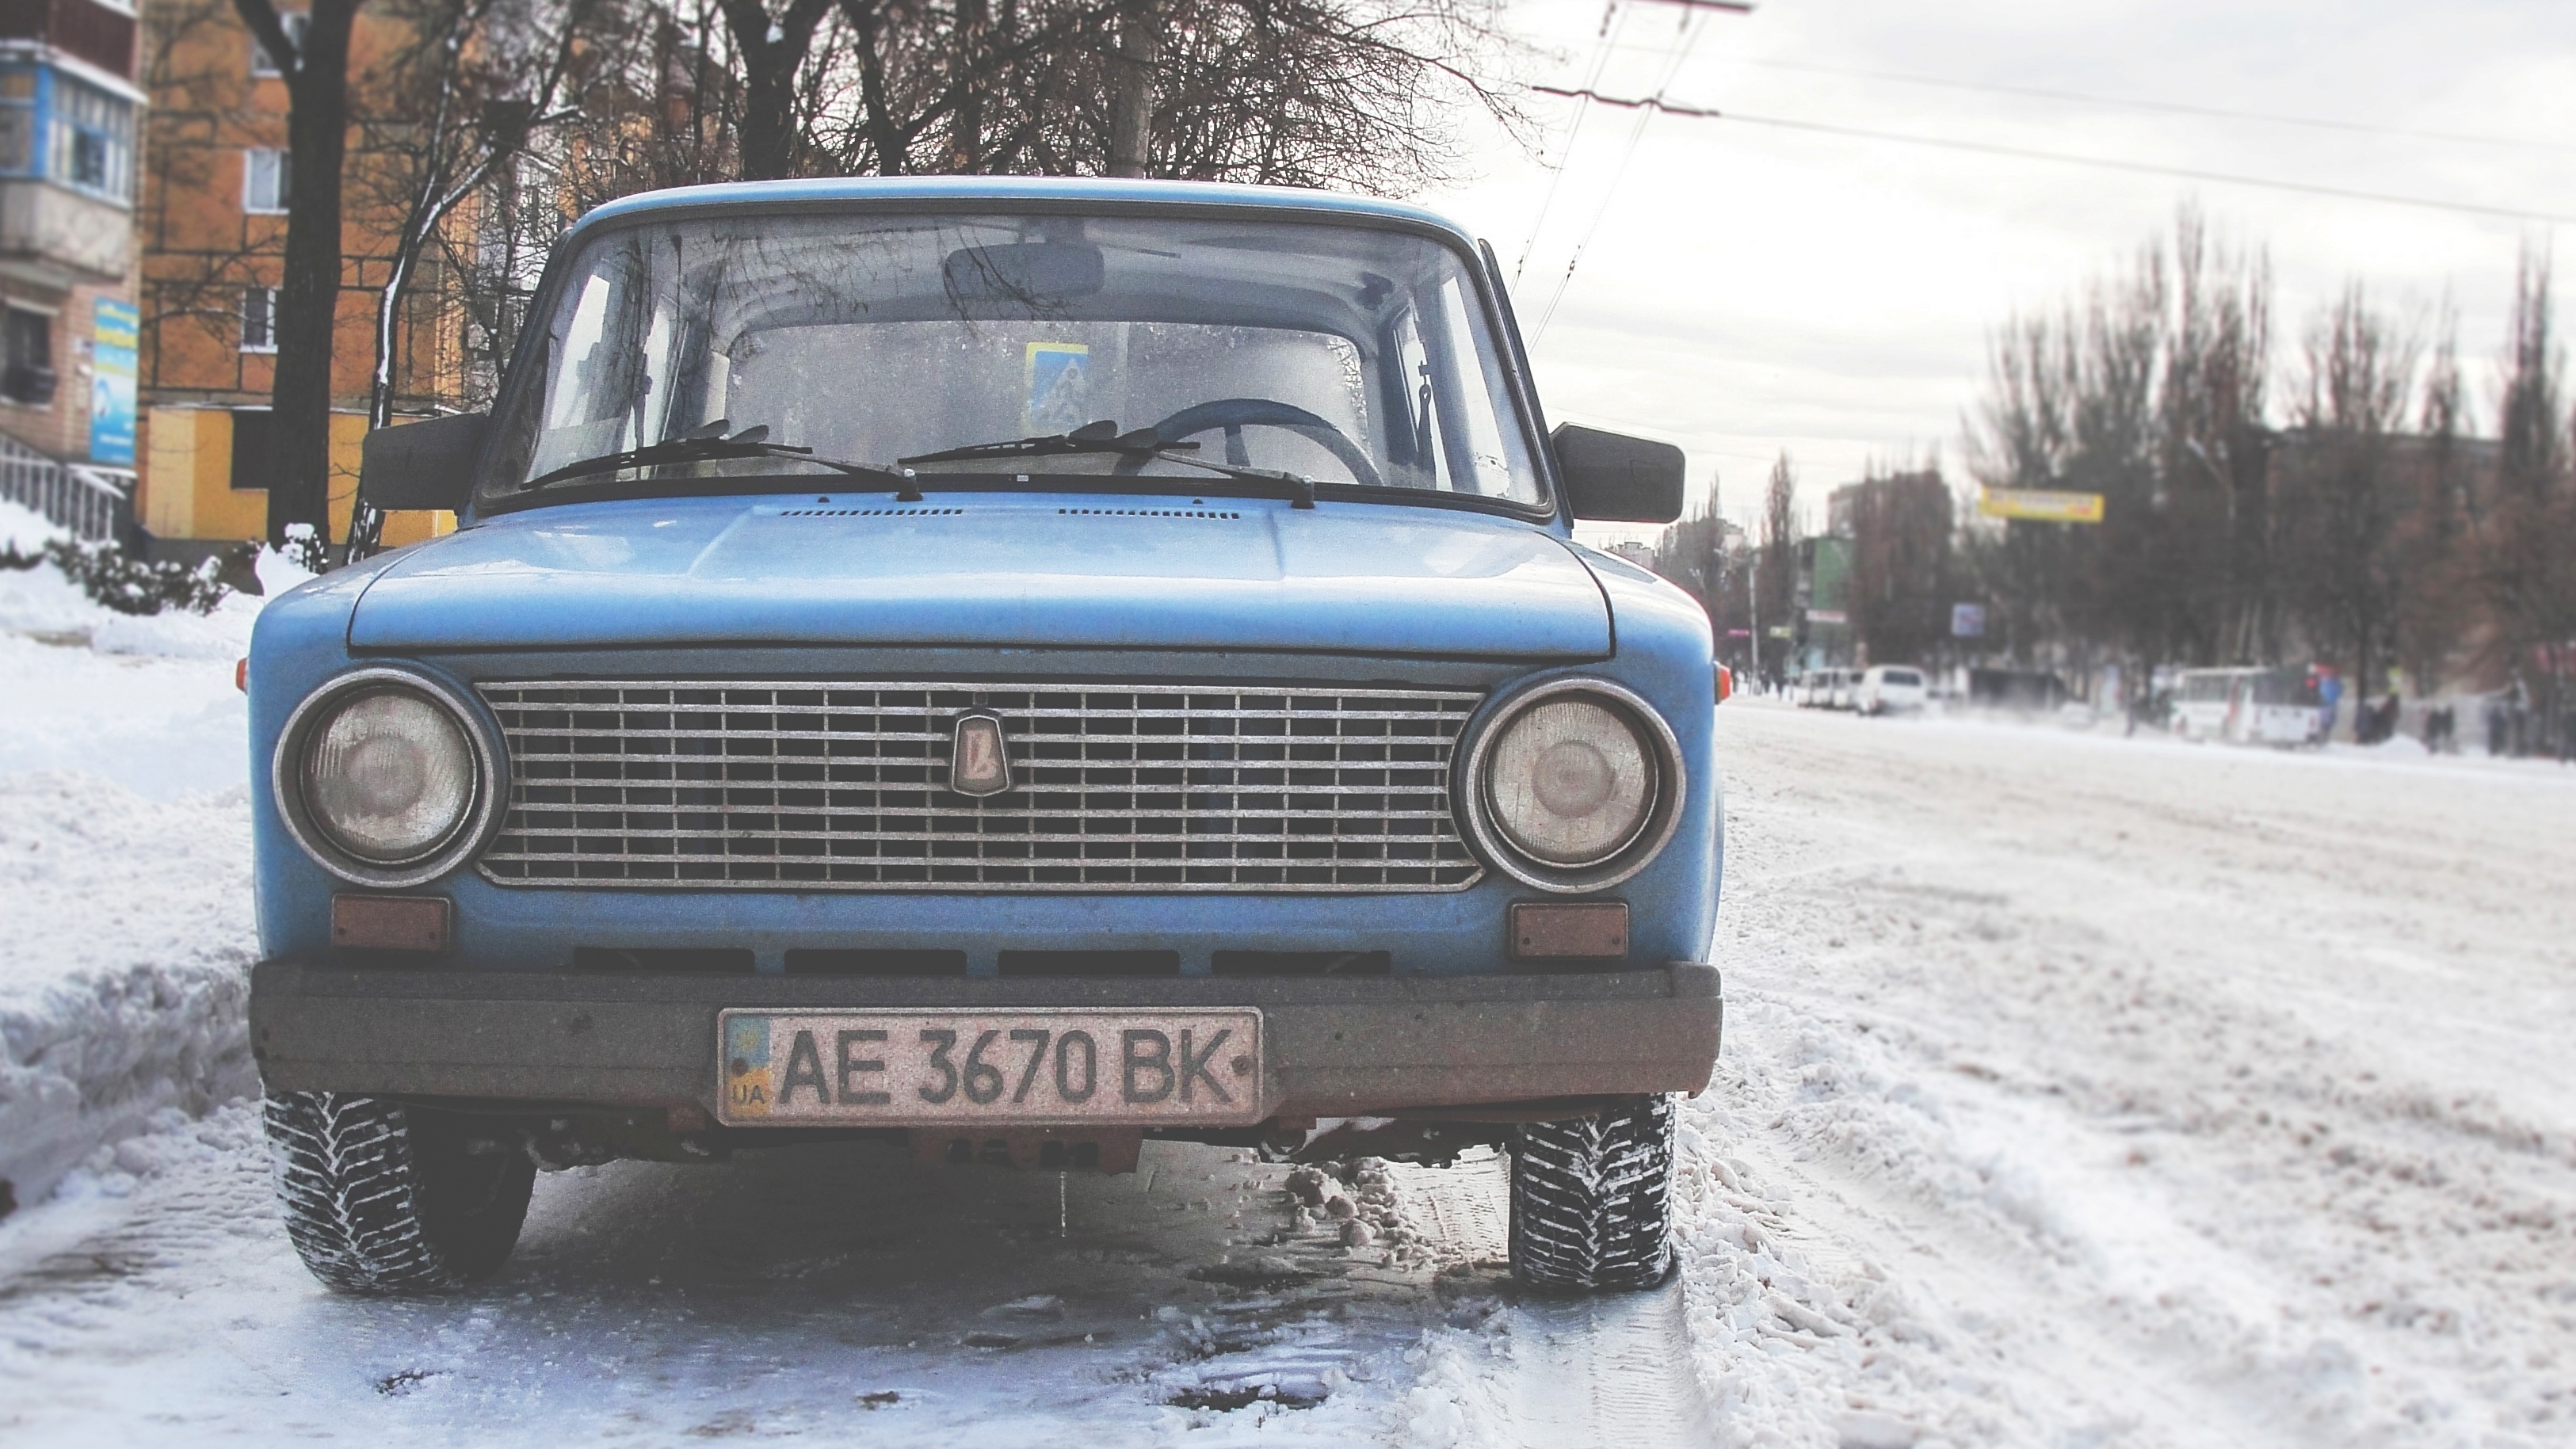
car, vehicle, sedan, city car, off road vehicle, sport utility vehicle, land vehicle, family car, lada niva